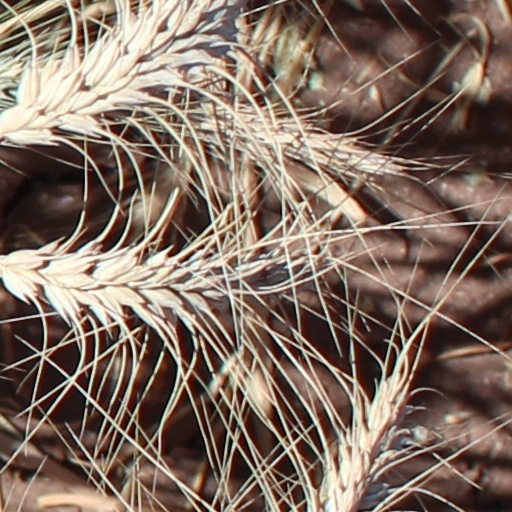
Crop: wheat